Third inauguration of Vladimir Putin

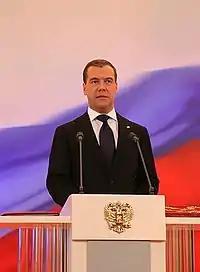
Dmitry Medvedev delivers a speech

After the speech Dmitry Medvedev and President of the Constitutional Court Valery Zorkin invited Vladimir Putin to take the oath: